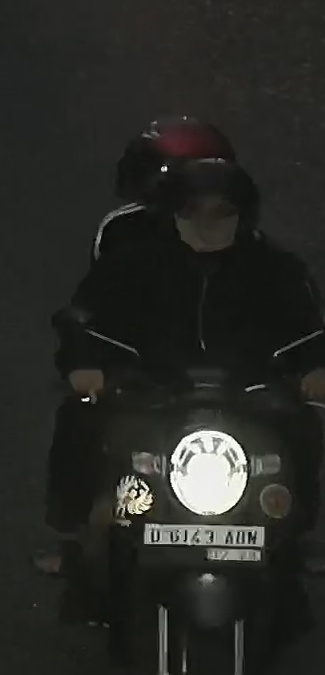
person-with-helmet: 2
person-without-helmet: 0